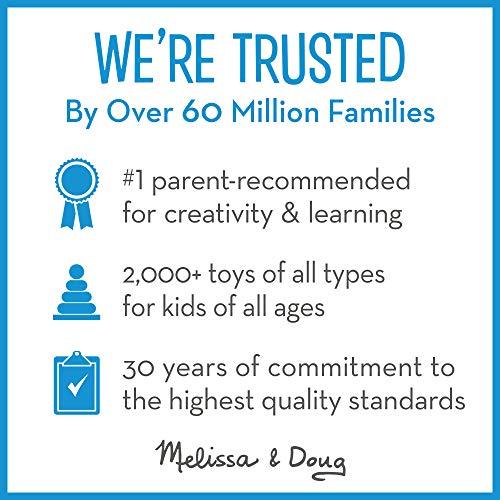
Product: Melissa & Doug Mine to Love Brianna, 12-Inch Soft-Body Baby Doll, Two-Piece Outfit, Wipe-Clean Arms & Legs, 12.5″ H × 7.5″ W × 4.75″ L
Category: Toys & Games | Dolls & Accessories | Dolls
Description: SWEET-SMELLING BABY DOLL: The Melissa and Doug Mine to Love Brianna 12-Inch Soft-Body Baby Doll features eyes that open and close and sweet baby cheeks, plus she can suck her thumb or pacifier.
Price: $19.99
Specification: ProductDimensions:12.5x7.2x5inches|ItemWeight:1.19pounds|ShippingWeight:1.4pounds(Viewshippingratesandpolicies)|DomesticShipping:ItemcanbeshippedwithinU.S.|InternationalShipping:ThisitemcanbeshippedtoselectcountriesoutsideoftheU.S.LearnMore|ASIN:B0037V0Q62|Itemmodelnumber:4883|Manufacturerrecommendedage:18months-5years